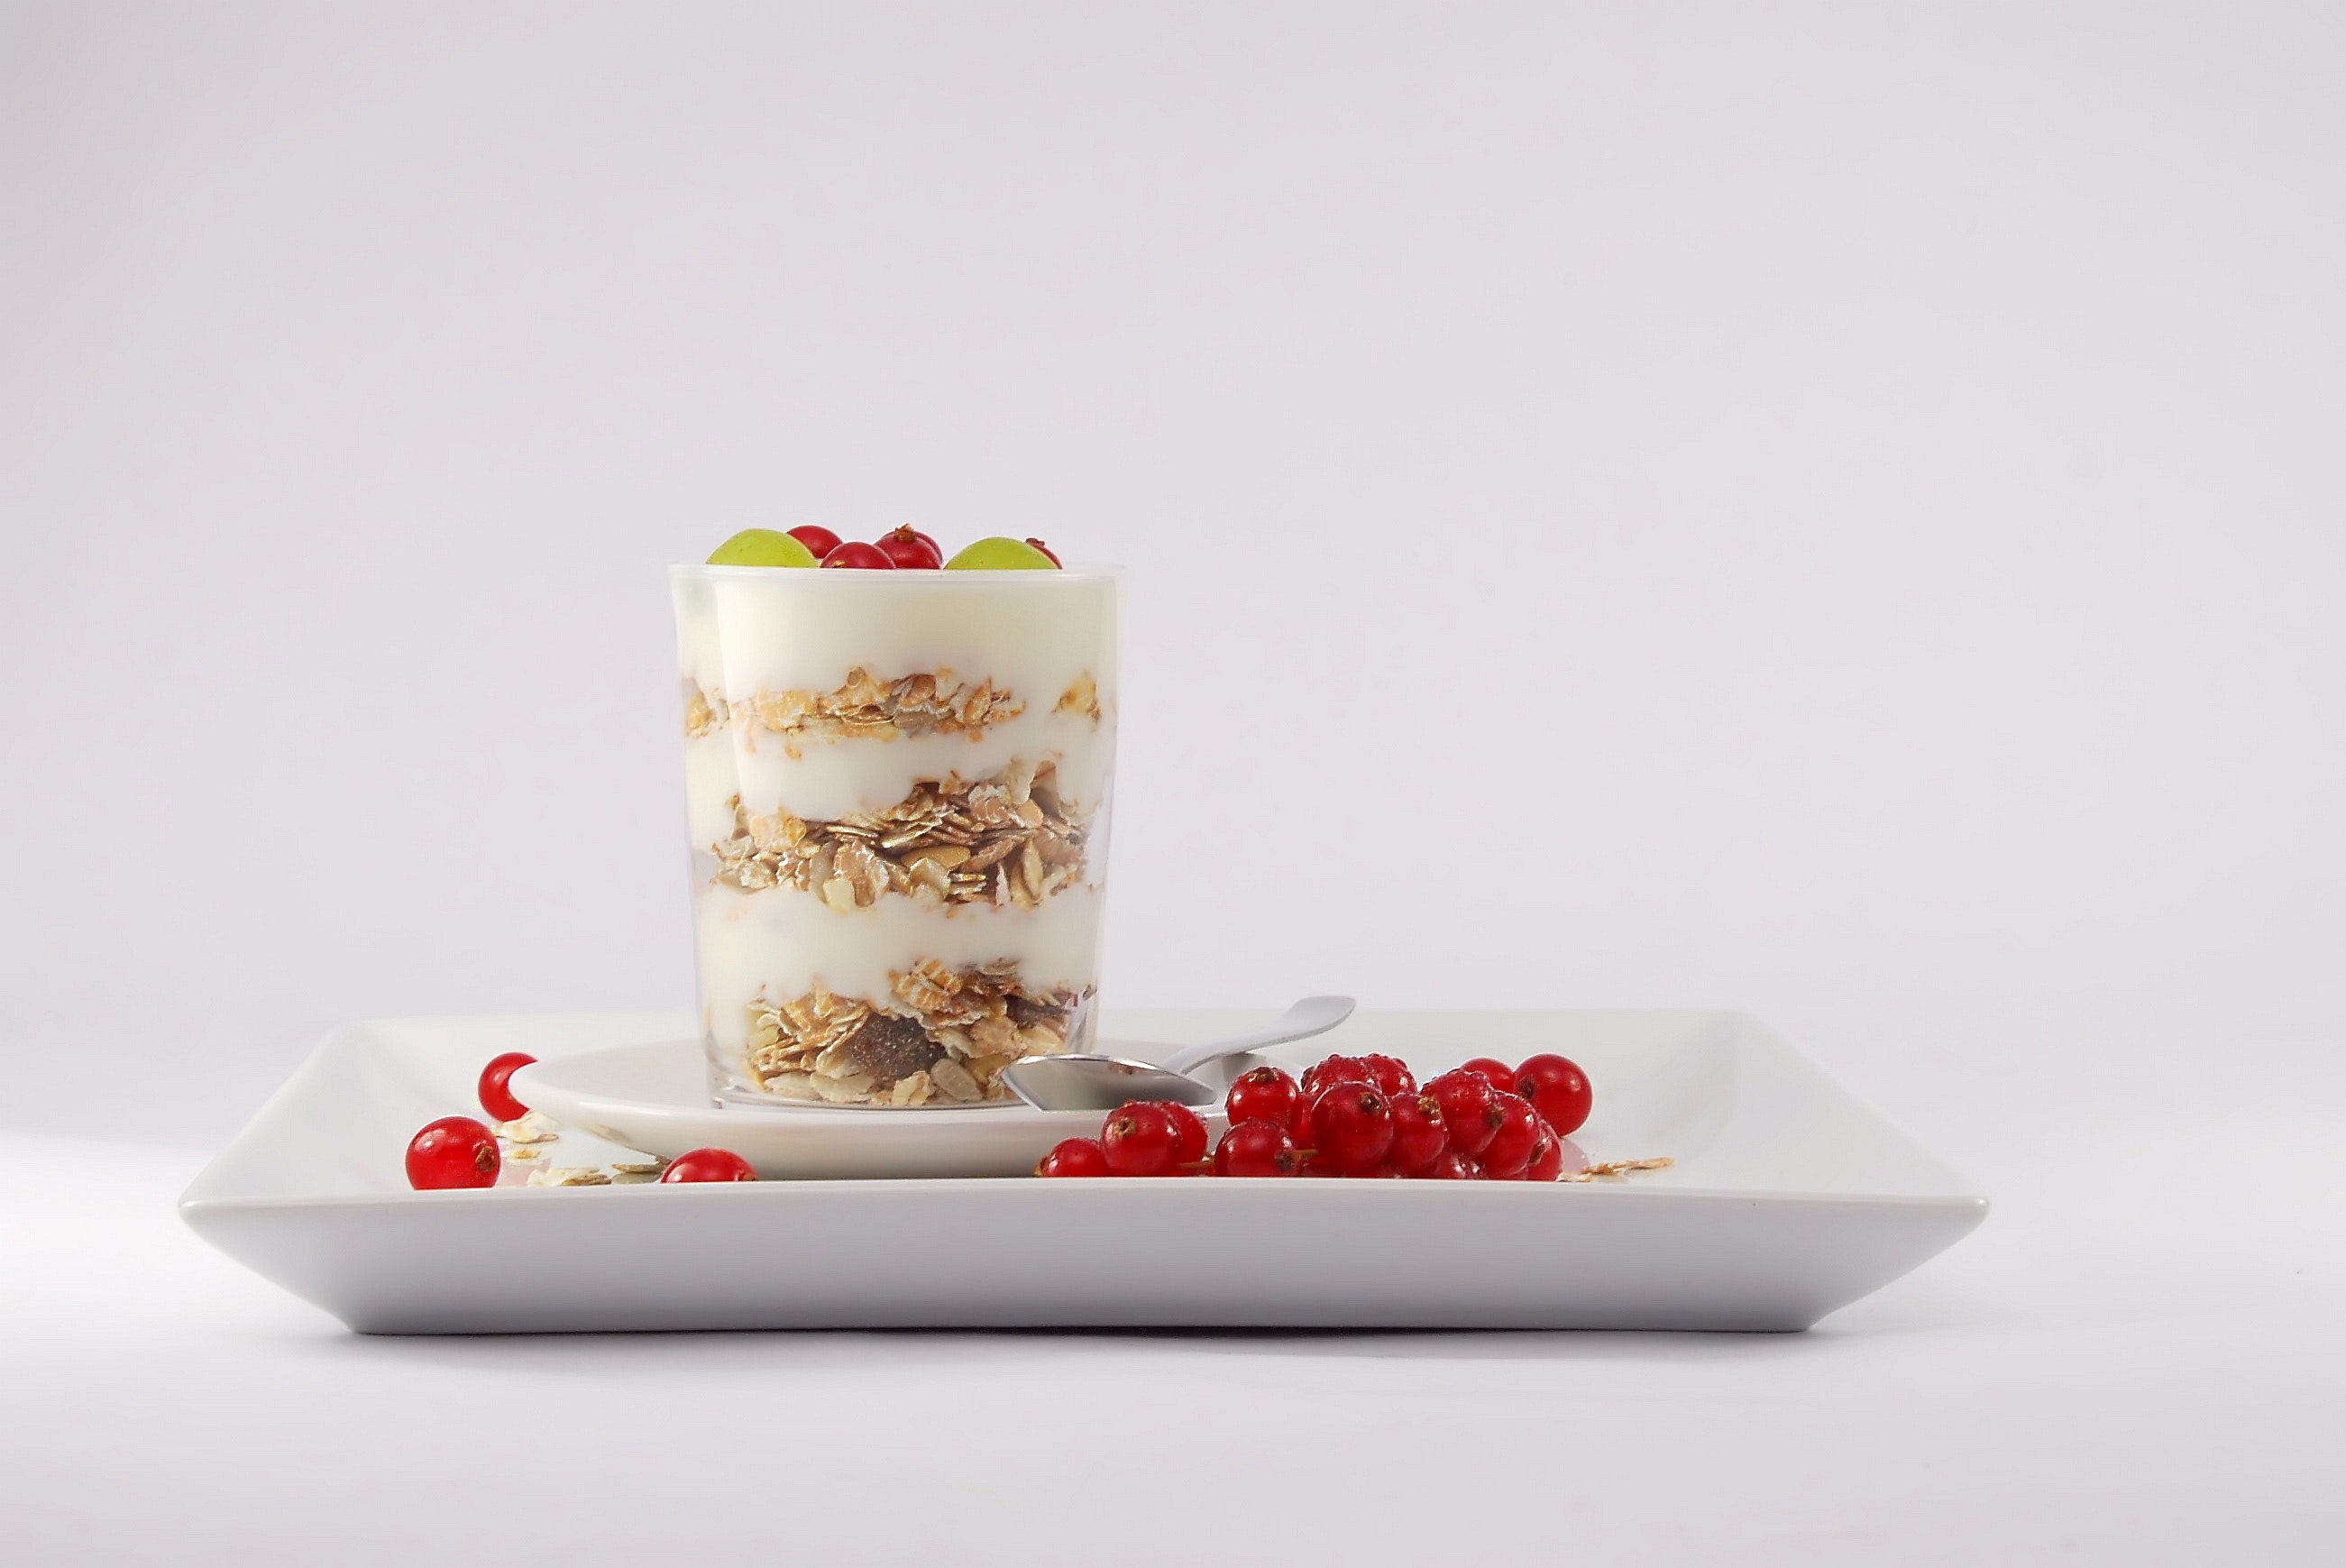
lighting, candle, cylinder, still life photography, interior design, still life